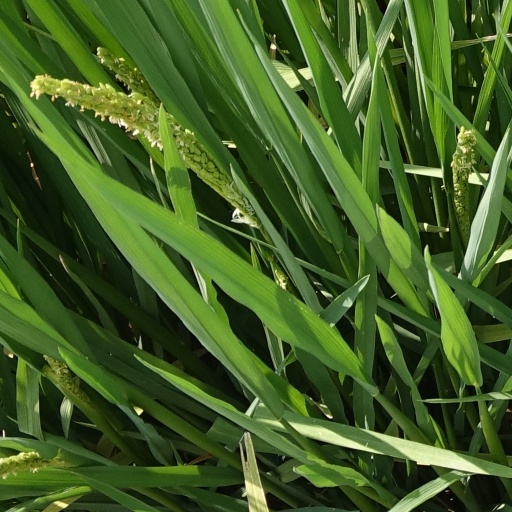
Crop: rice